Pensacola Bay Bridge

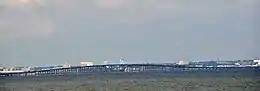
The Old Pensacola Bay Bridge as viewed from Naval Live Oaks Preserve.

FDOT announced in January 2010, near the end of the bridge's 50-year design life, that the bridge was structurally deficient and would have to be replaced within six years. As of 2011, a study is underway to determine the "feasibility, location, and conceptual design" of a replacement bridge. As of February 2013, plans have begun to replace the bridge with construction beginning within two years, at a cost of $595.6 million, on a course slightly to the west of the existing bridge. The new bridge, like the previous one, will not charge a toll. As of February 2020, construction of the new westbound bridge was completed with only the pedestrian portion to be completed with the old bridge being dismantled to make way for the parallel bridge to begin construction.